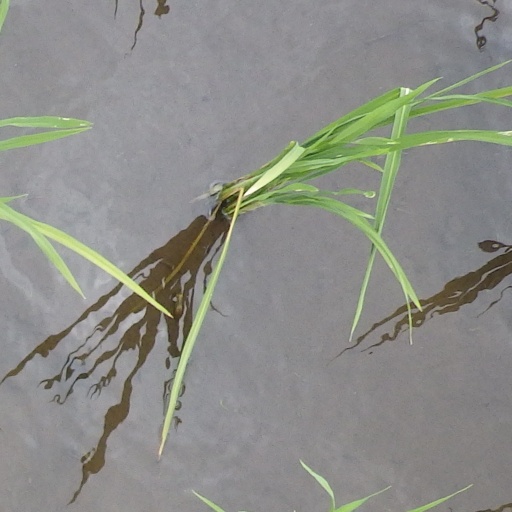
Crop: rice